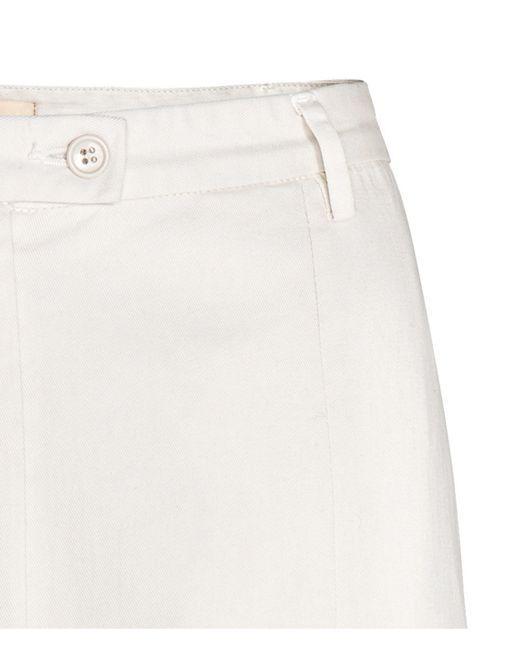
Formelle Hose aus weißem Leinen mit Gürtelschlaufen